William Burns (saddler)

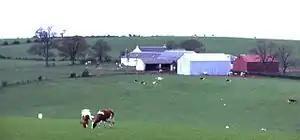
Lochlea Farm

William was only twenty-two when he died after a few days illness in London, from a 'putrid fever' on 24 July 1790. This term was often applied to typhus, transmitted by lice and common in London in the 18th century, the symptoms of which are red spots over the arms, back, and chest; attention deficit, progressing to delirium; and gangrenous sores and the associated smell of putrid or rotting flesh.